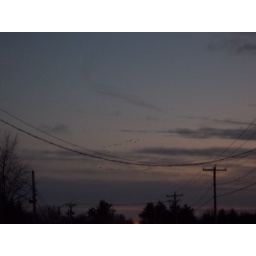
The blacks dots -- Geese. The black lines in the sky are chemically-laden artificial clouds